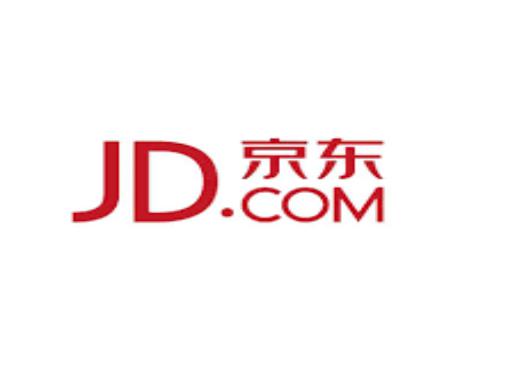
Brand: jd
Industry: Others